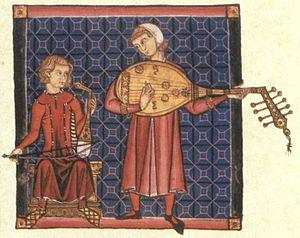
Un instrument de musique médiévale fait partie de l'instrumentarium utilisé pour la pratique musicale du Xᵉ siècle au XIVᵉ siècle qui correspond à la période de la musique médiévale. Chaque instrument est développé pour satisfaire à la pratique de la musique profane telle qu'elle était jouée par les jongleurs et les ménestrels. La musique religieuse étant principalement vocale, peu d'instruments en dehors de l'orgue sont employés dans les églises.